Austin Reiter

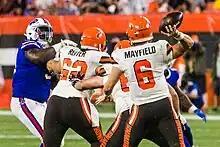
Reiter protecting Baker Mayfield in 2018

On September 20, 2016, Reiter signed with the Cleveland Browns' active roster. On October 2, he started his first game for the Browns but suffered a season-ending ACL tear during the contest. He was placed on injured reserve on October 10, 2016.